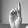
ASL letter: D